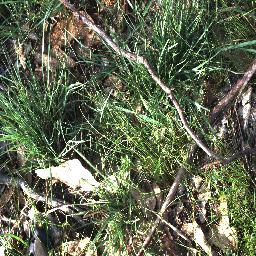
Label: negative